Guangxu Emperor

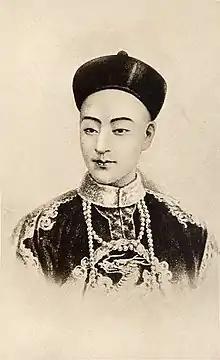
Guangxu in Imperial clothing

His reign saw the outbreak of the Sino-French War in 1884 over influence in Vietnam. By the time the war ended in 1885, the French had destroyed the Chinese fleet at Fuzhou, patrolled the coast of southern China unobstructed, occupied part of Taiwan, and ended the status of Vietnam as a tributary of China. This prompted Britain to end the tributary status of Burma in 1886, which China did not oppose militarily, and encouraged Japan to do the same in Korea. The negotiations with the French were carried out by the Viceroy of Zhili, Li Hongzhang, by other ministers in Beijing, and by the head of Chinese Maritime Customs, Robert Hart. The Guangxu Emperor had not given an audience to foreign diplomats in Beijing up to this point, though in August 1886 his father Prince Chun hosted a dinner for the diplomatic corps. On 7 February 1887, the emperor was officially old enough to begin to rule in his own right, but the regency of Empress Dowager Cixi continued beyond that, and the foreign diplomats were not informed of either fact. The French minister requested an audience with the emperor twice, in November 1887 and in the spring of 1888, but this was denied both times.